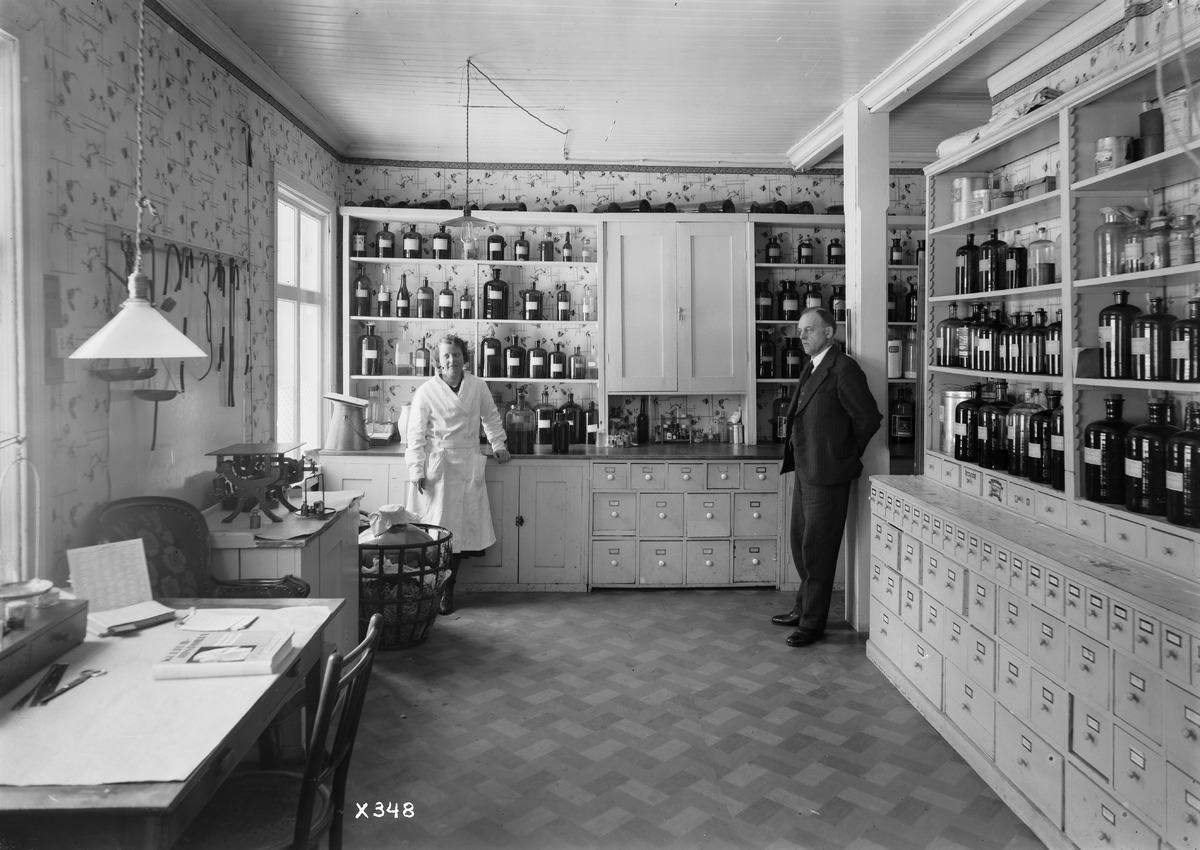
Merijal Oy:n laboratorio
The laboratory of Merijal Oy
sisällön kuvaus: Merijal Oy:n laboratorio 24.2.1934. Oikealla toimitusjohtaja R. Klärich. 1934. content description: The laboratory of Merijal Oy on February 24, 1934. On the right, R. Klärich, the CEO of the company.
Vuosi: 1934
Paikka: Suomi, Oulu, Suomi, Pohjois-Pohjanmaa, Oulu
Aiheet: Klärich, R.; Merijal Oy; sisäkuva; johtajat; toimitusjohtajat; laboratoriot; CEOs; managing directors; laboratory; managers